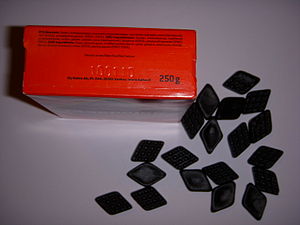
Saltlakrids / Nationale varianter / Finland
Salmiakki
Saltlakrids, eller salmiaklakrids er en variant af lakrids, der indeholder en relativ stor mængde ammoniumklorid udover lakridsrodsekstrakt, sukker, og stivelse eller gummi arabikum, der normalt udgør lakrids. Ammoniumklorid har en krydret smag, der svagt kan sammenlignes med med smagen af natriumklorid. Saltlakrids indeholder dog ikke natriumklorid.